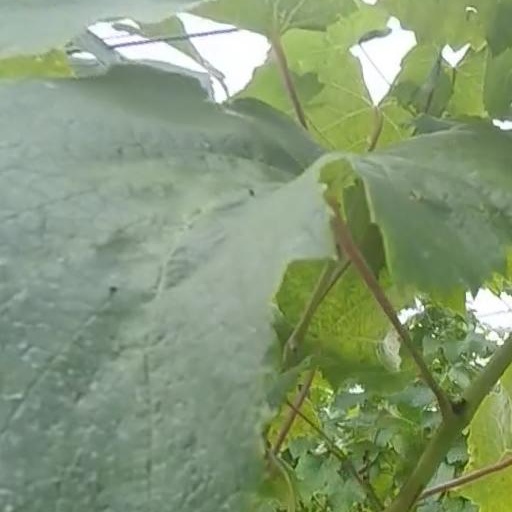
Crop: grape